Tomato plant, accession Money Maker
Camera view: horizontal (90 deg, fisheye); turntable rotation: 180 degrees
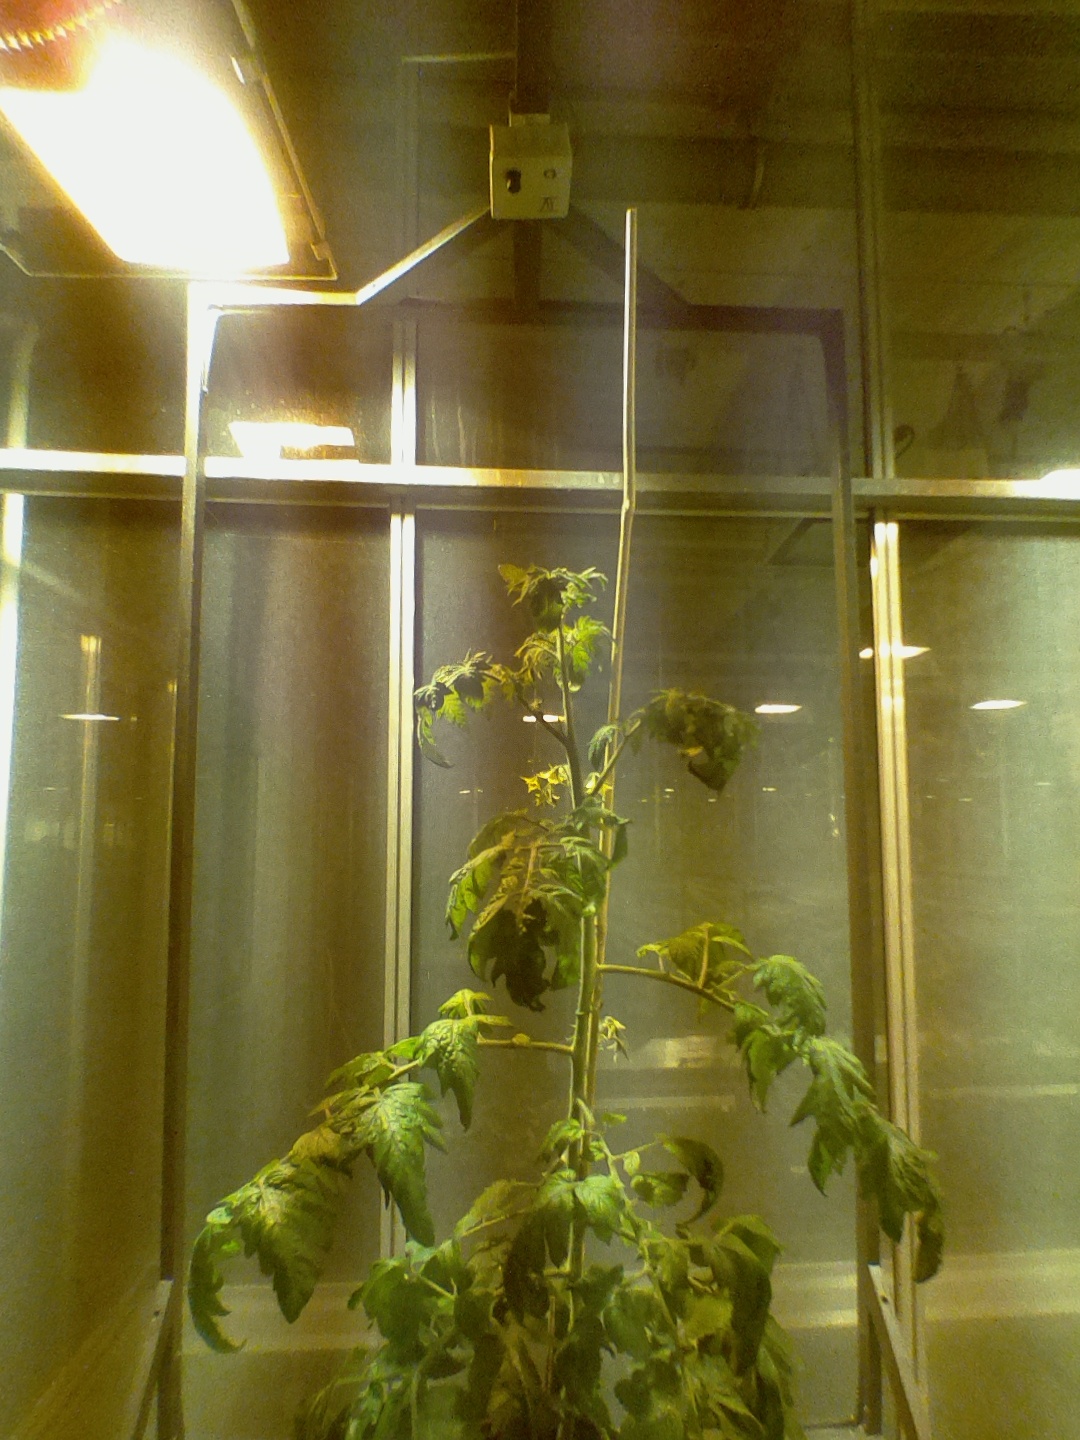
BBCH growth stage 68: Full flowering, 80%-90% of flowers open, more petals falling